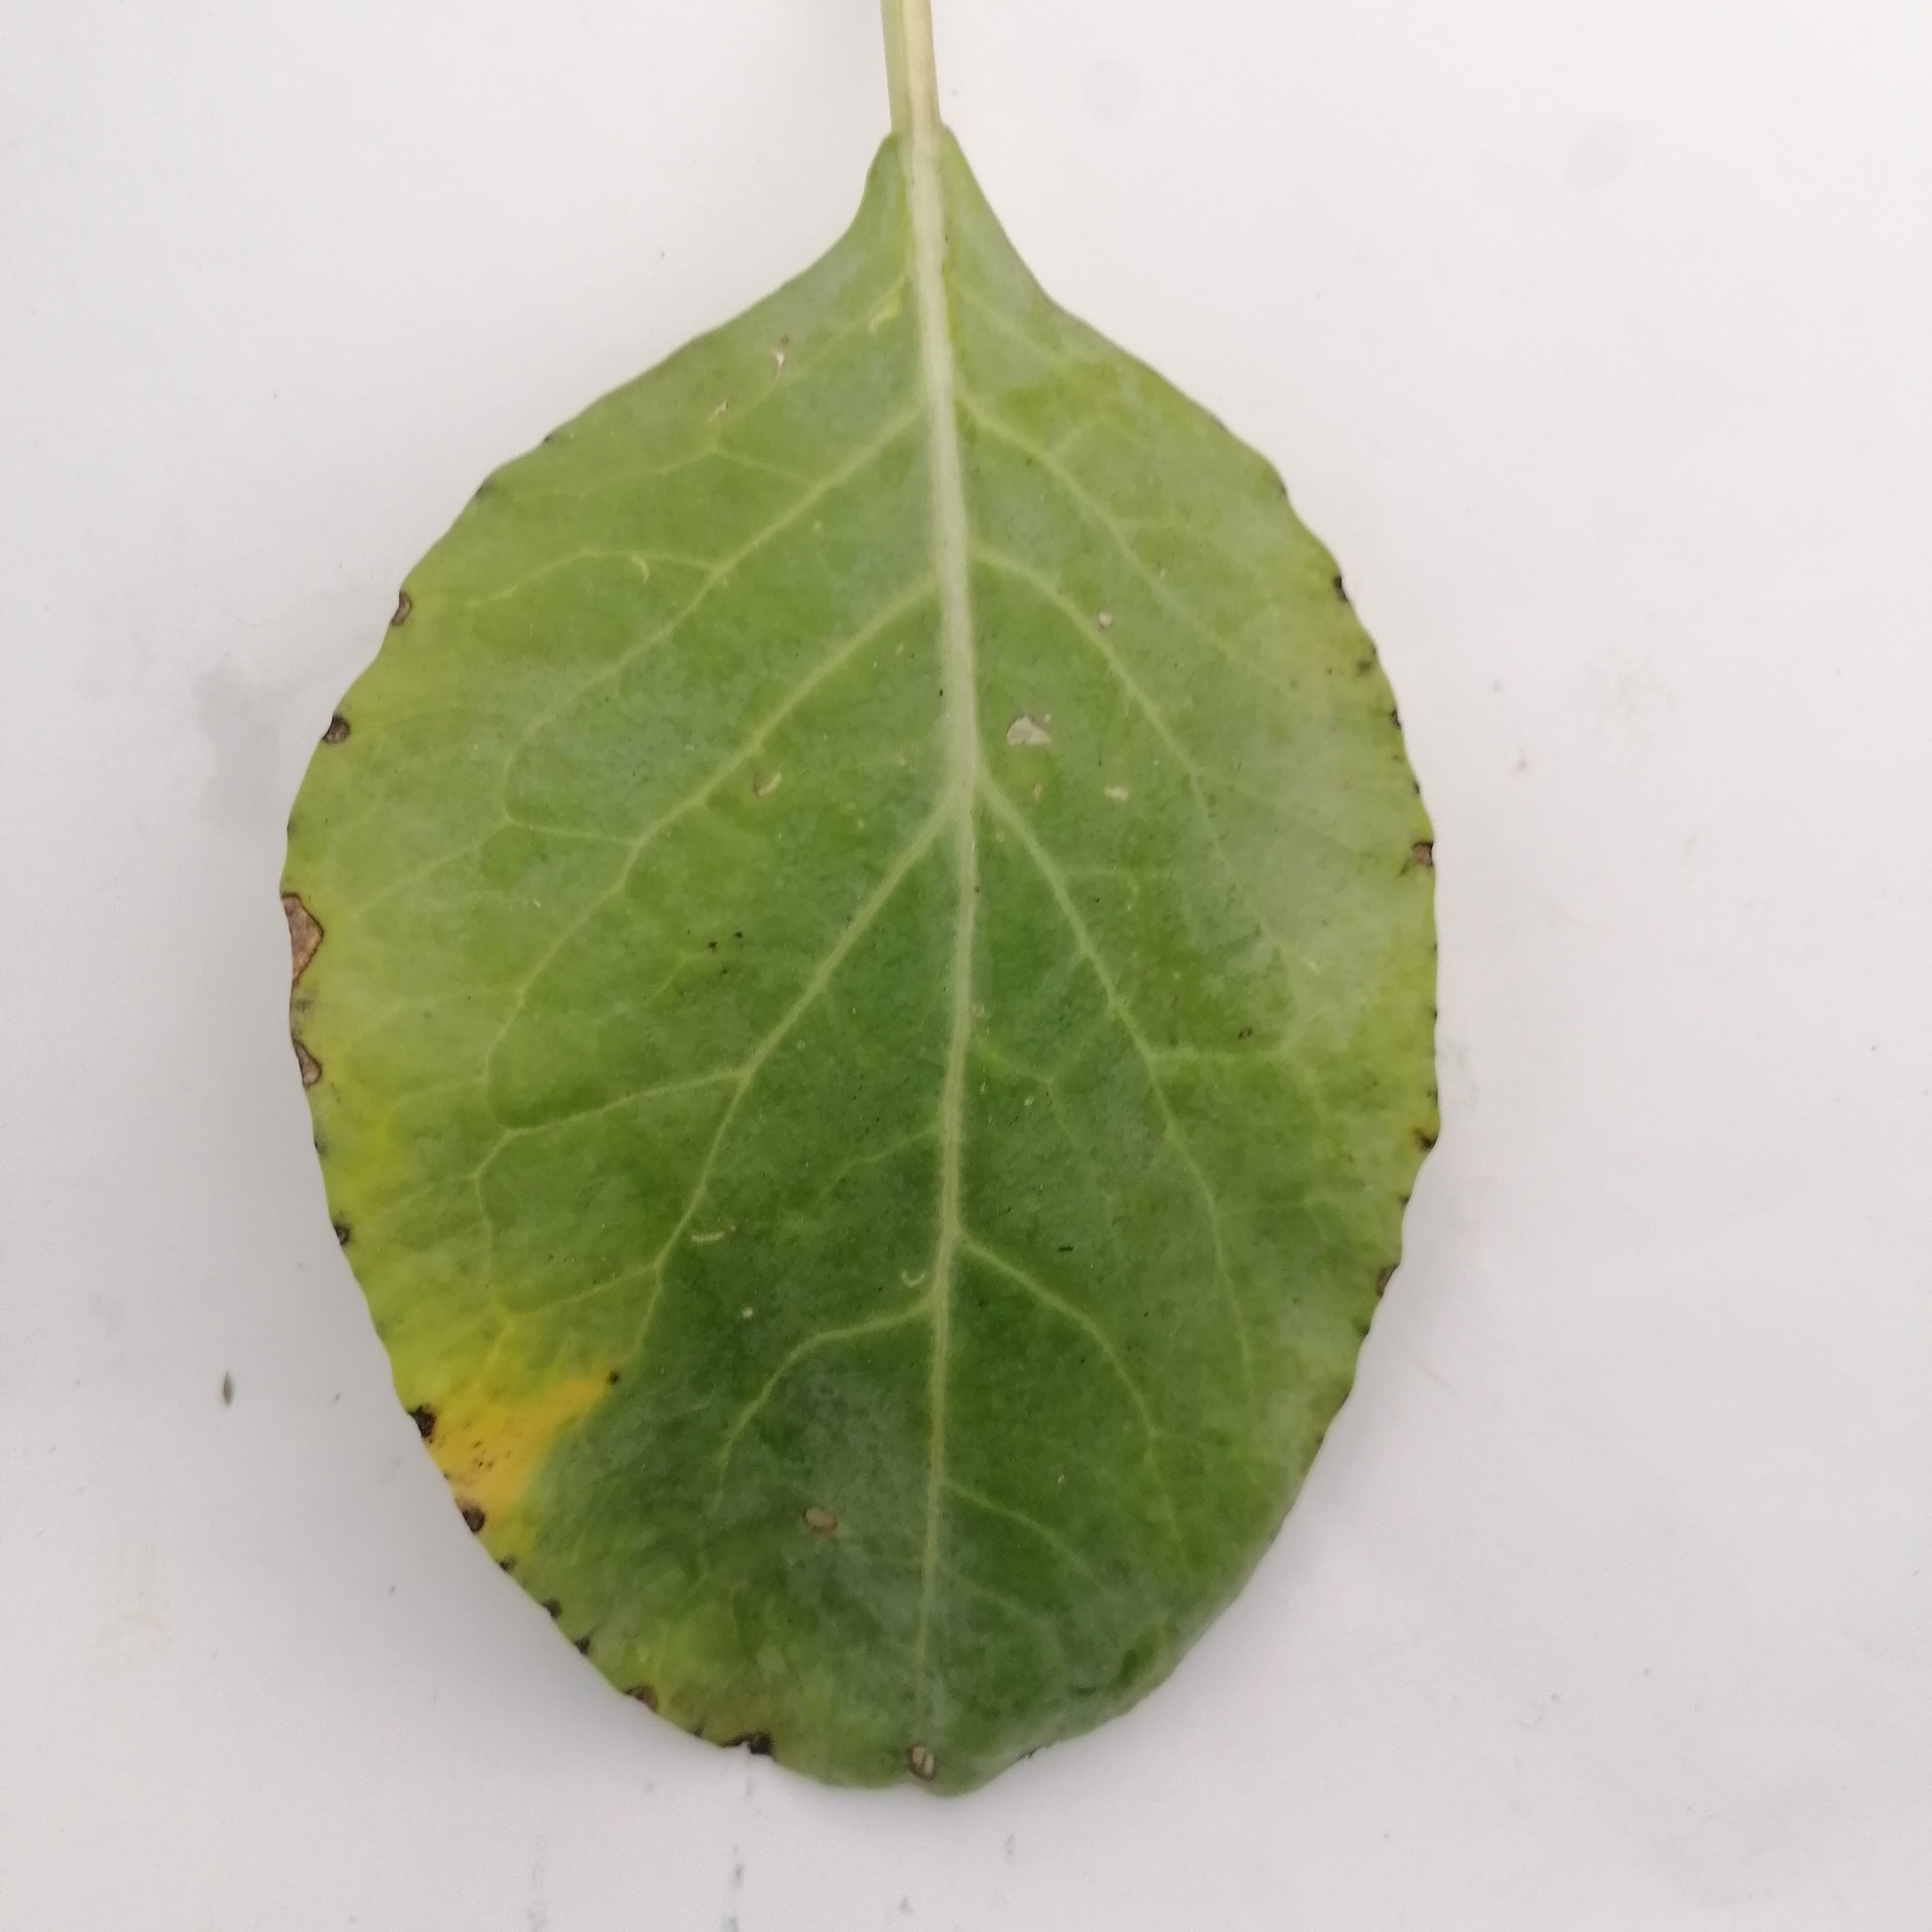
Label: Black Rot